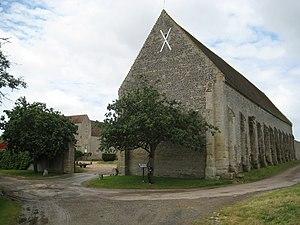
Manoir et ferme de la Baronnie avec la grange aux Dîmes à Crépon (Calvados)
Crépon est une commune française située dans le département du Calvados en région Normandie, peuplée de 212 habitants.